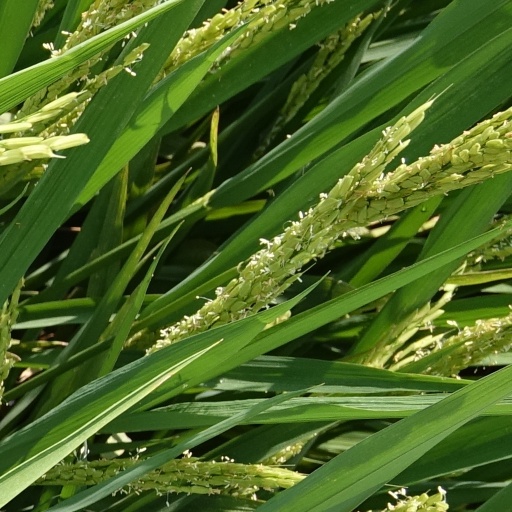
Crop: rice